Luca Ciamberlano

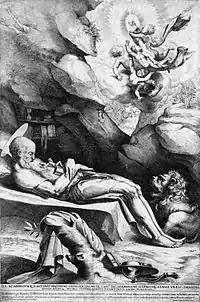
"St. Jerome Dying in Solitude", 1614.

Luca Ciamberlano (born circa 1580) was an Italian painter and engraver of the Baroque period.